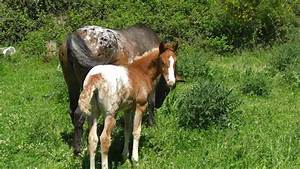
Label: horse